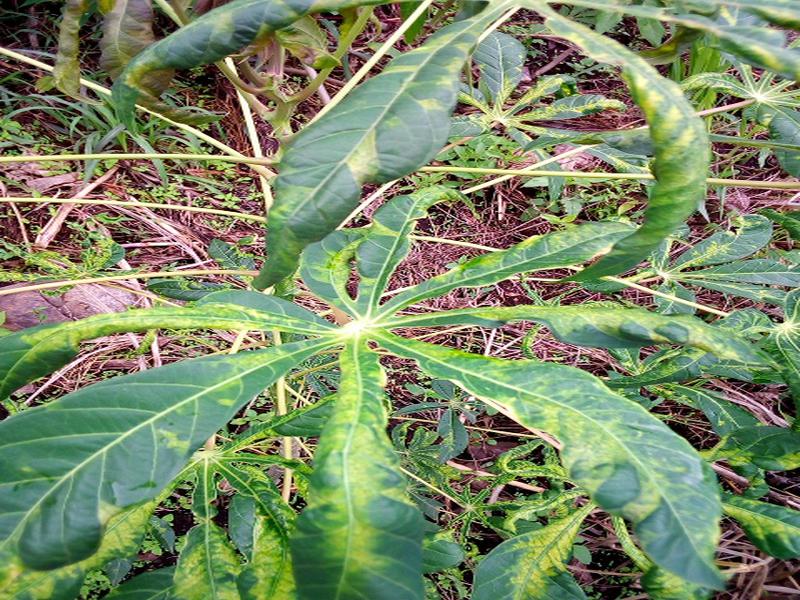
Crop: cassava
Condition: mosaic_disease